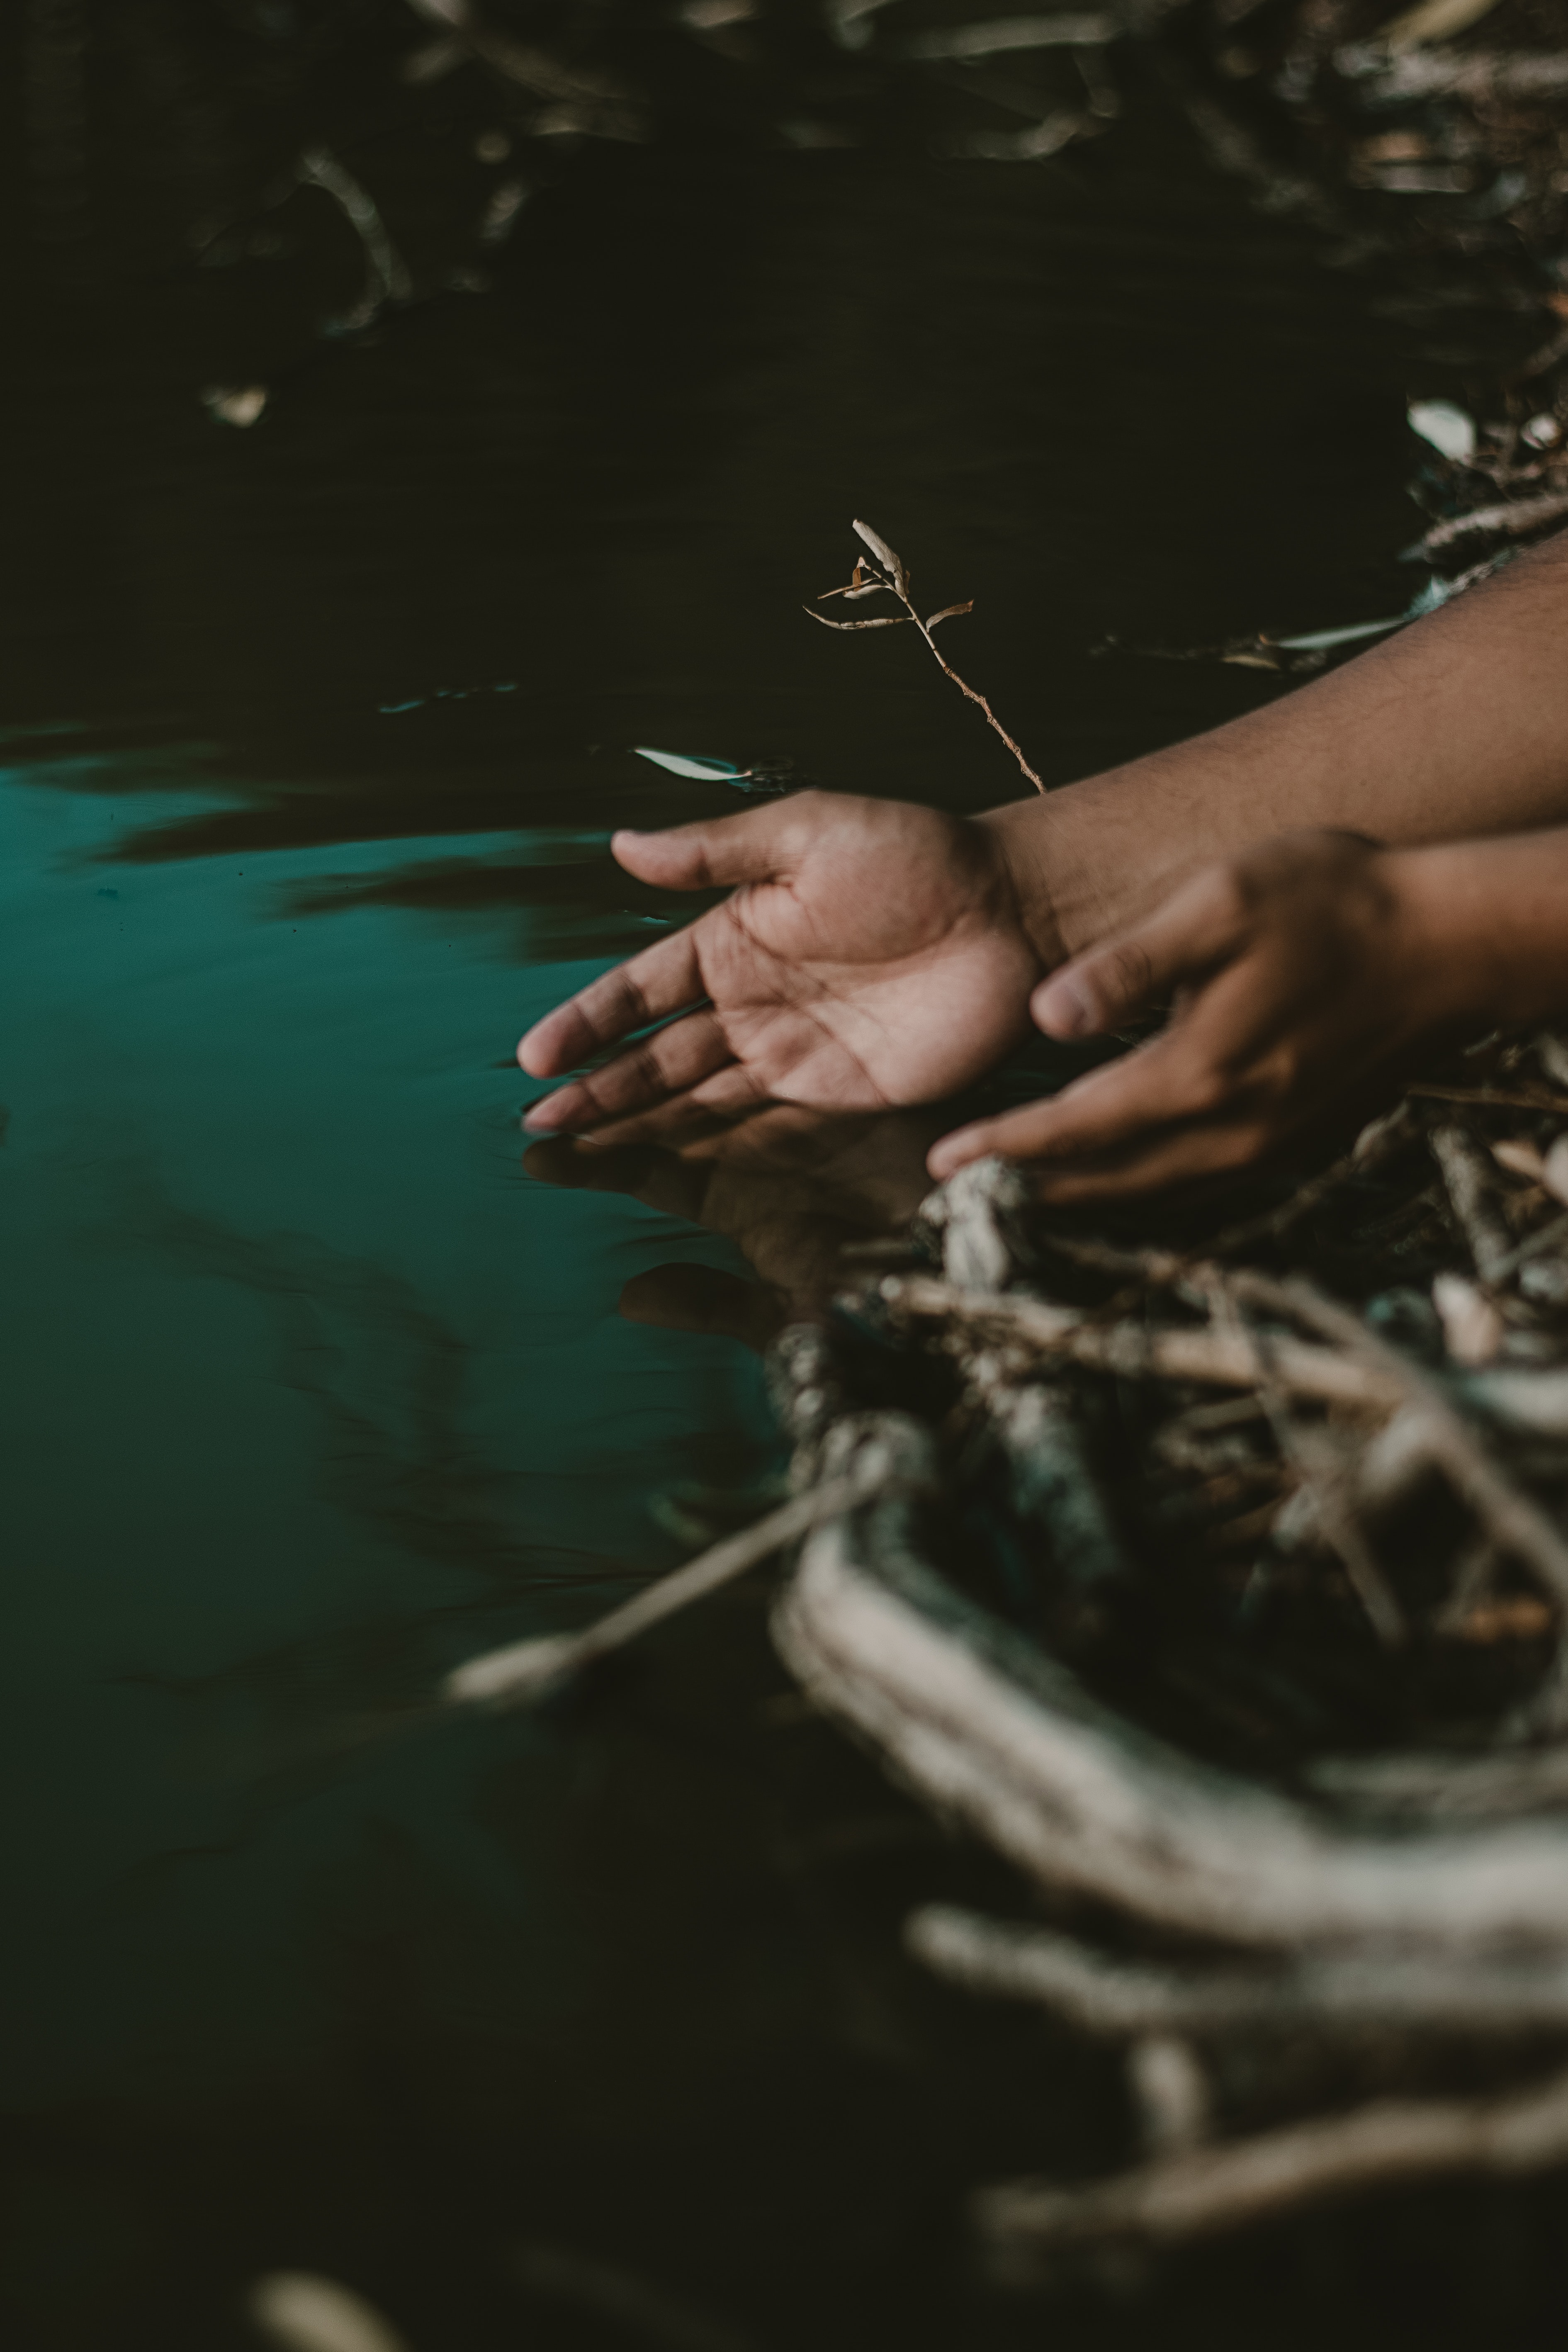
water, hand, river, tree, photography, finger, recreation, reflection